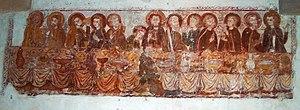
Peinture murale ornant le mur nord de la nef - comporte 14 personnages
L'église Notre-Dame est une église catholique située sur la commune de Savigny dans la Manche, inscrite au titre des monuments historiques depuis le 7 décembre 1970. L'édifice est dédié à Notre-Dame, sainte Barbe en est la patronne secondaire. Il présente des peintures murales du XIVᵉ siècle qui ont été redécouvertes en 1888.